National Hotel, Warwick

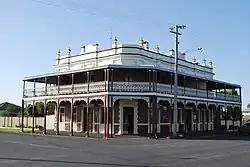
National Hotel, trading as O'mahony's Hotel, 2008

National Hotel is a heritage-listed hotel at 35 Grafton Street, Warwick, Southern Downs Region, Queensland, Australia. It was designed by James Marks and Son built in 1907 by Daniel Connolly. It is also known as Allman's Hotel. It was added to the Queensland Heritage Register on 21 October 1992.